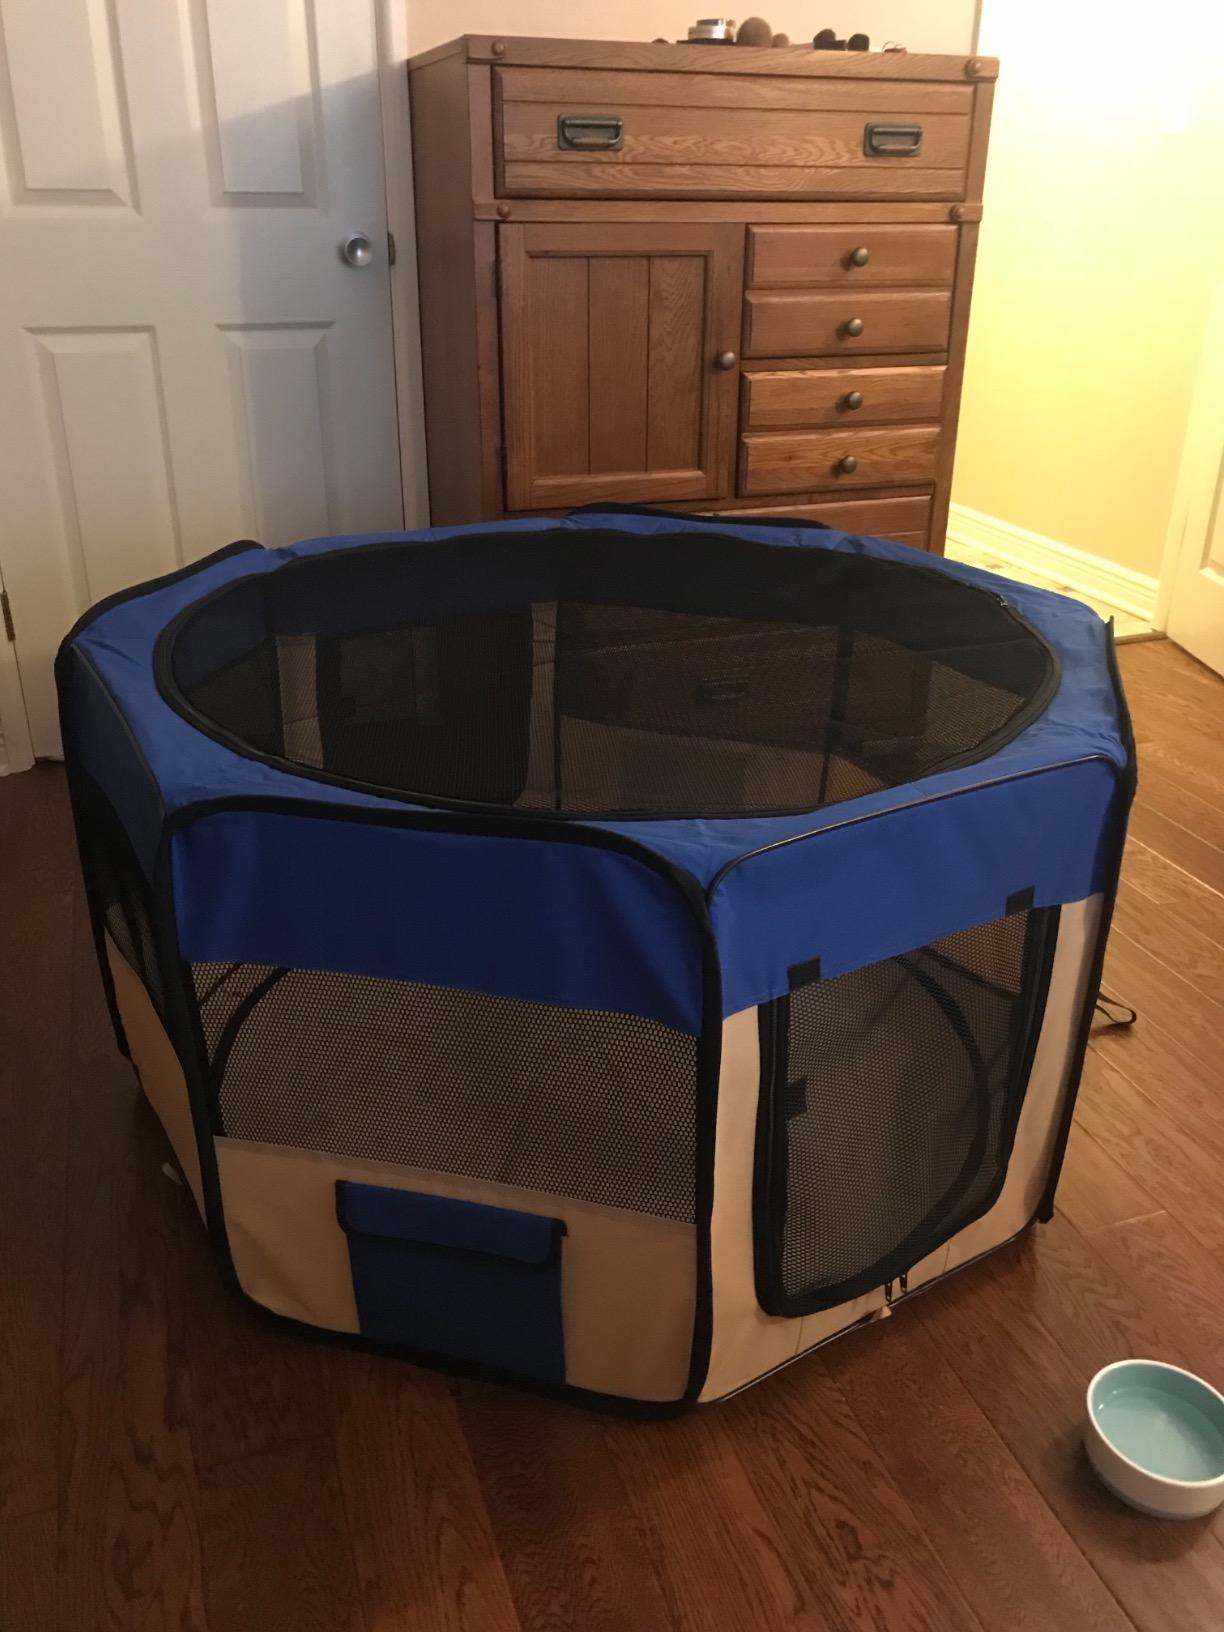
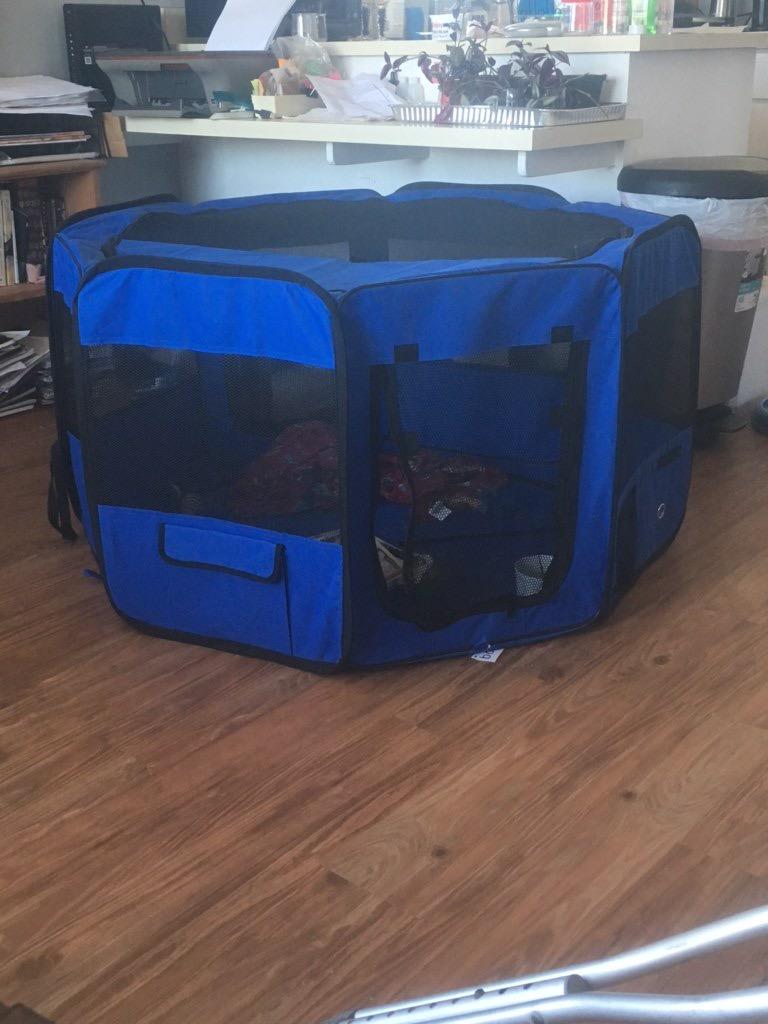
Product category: items_kennel
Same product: no